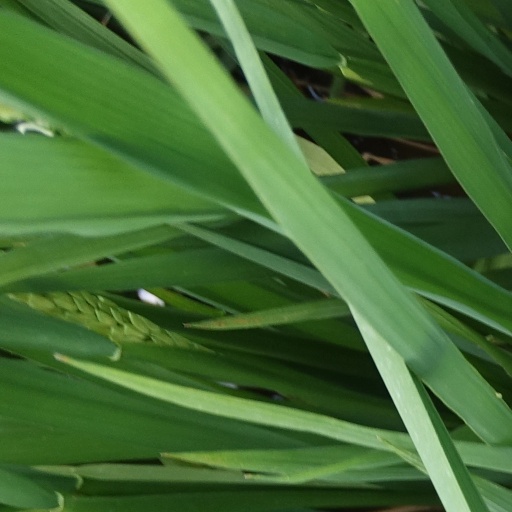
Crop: rice